Aslak Fonn Witry

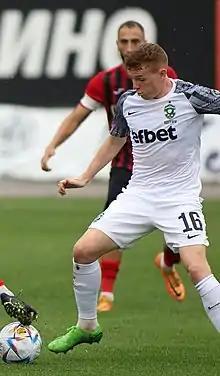
Witry with Ludogorets Razgrad

Aslak Fonn Witry (born 10 March 1996) is a Norwegian footballer who plays as a defender for Norwegian club Rosenborg.